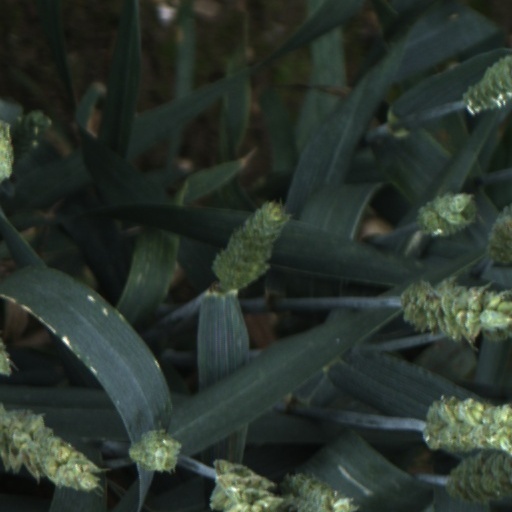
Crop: wheat